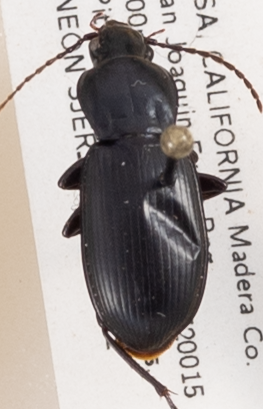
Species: Pterostichus ordinarius
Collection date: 2018-12-12 05:00:00
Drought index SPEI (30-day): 1.034
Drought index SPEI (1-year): -0.782
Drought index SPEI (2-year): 0.086